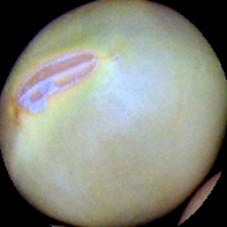
Label: Immature